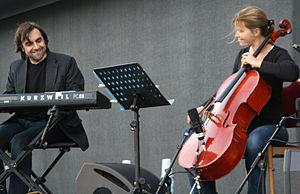
Mathilde Sternat est une violoncelliste et arrangeur française.